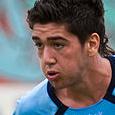
Age: 16